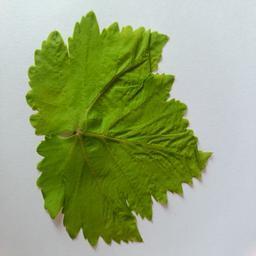
Label: Healthy Leaves